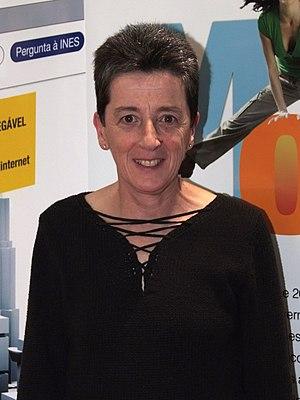
Rosa Mota, née le 29 juin 1958 à Porto, est une ancienne athlète portugaise qui courait sur marathon. Elle est surnommée par les Portugais " a nossa rosinha" et fait partie des sportifs portugais les plus populaires au même titre qu' Eusebio ou Luis Figo.
Les records du Portugal d'athlétisme sont les meilleures performances réalisées par des athlètes portugais et homologuées par la Fédération portugaise d'athlétisme.
Le marathon masculin fait partie des épreuves inscrites au programme des premiers championnats d'Europe d'athlétisme, en 1934, à Turin, en Italie. L'épreuve féminine fait sa première apparition en 1982, à Athènes, en Grèce.